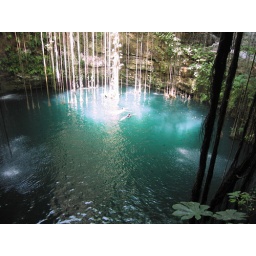
A big hole in the ground with a fresh water pool. Pretty cool though!